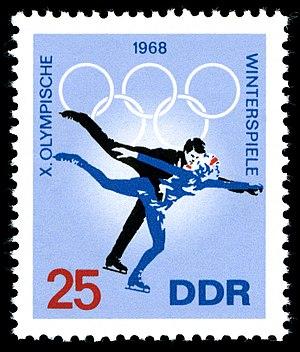
Les Jeux olympiques d'hiver sont un événement sportif international organisé tous les quatre ans. La première célébration des les jeux olympiques d’hiver a lieu dans la station française de Chamonix en 1924. Les premiers sports sont le ski de fond, le patinage artistique et de vitesse, le hockey sur glace, le combiné nordique, le saut à ski, le bobsleigh, le curling et la patrouille militaire. Les Jeux olympiques d'hiver ont lieu tous les quatre ans de 1924 à 1936. Ils sont ensuite interrompus par la Seconde Guerre mondiale et ont à nouveau lieu tous les quatre ans dès 1948. Les Jeux d'hiver sont organisés la même année que les Jeux d'été jusqu'en 1992. L'organe de direction des Jeux olympiques, le Comité international olympique, décide à cette date de placer les Jeux olympiques d'hiver et d'été en alternance sur les années paires d'un cycle de quatre ans.